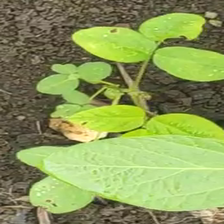
Weed species: Asian_Pigeonwings_(Clitoria Ternatea)